Aggressive lymphoma

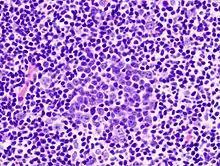
Diffuse Large B-cell Lymphoma

Aggressive lymphoma, also known as high-grade lymphoma, is a group of fast growing non-Hodgkin lymphoma.